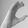
ASL letter: C